Abhimanyu

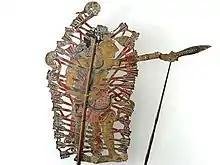
Abimanyu wayang (puppetry) figures in Indonesian culture

Abhimanyu's death is described in detail in the "Abhimanyu-vadha Parva" of the "Drona Parva", the eighth book of the "Mahabharata".